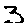
Label: 3